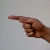
The image shows a hand gesture representing the letter 'G' in Indian Sign Language.